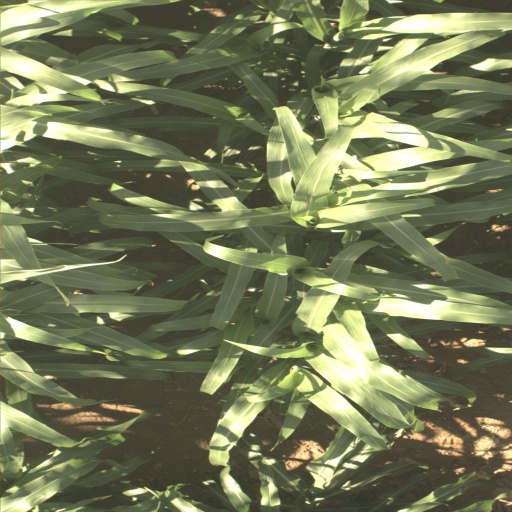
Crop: sorghum